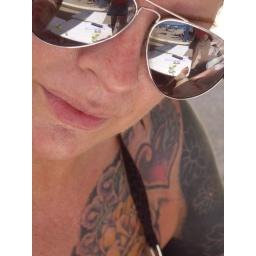
i wanted mona to get the palm trees in my sunglasses...this was our last day on the beach